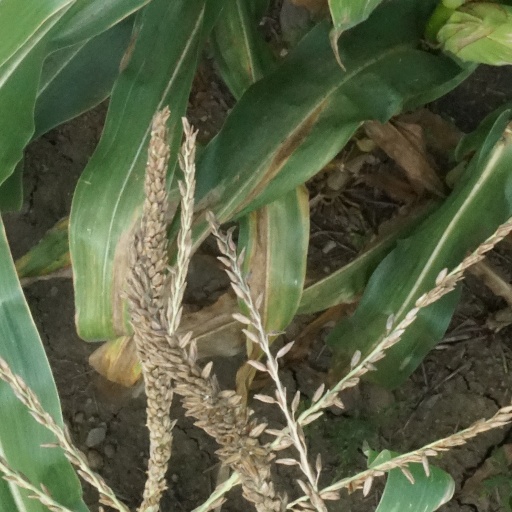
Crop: maize; corn